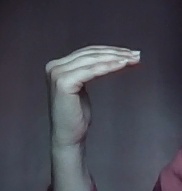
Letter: haa